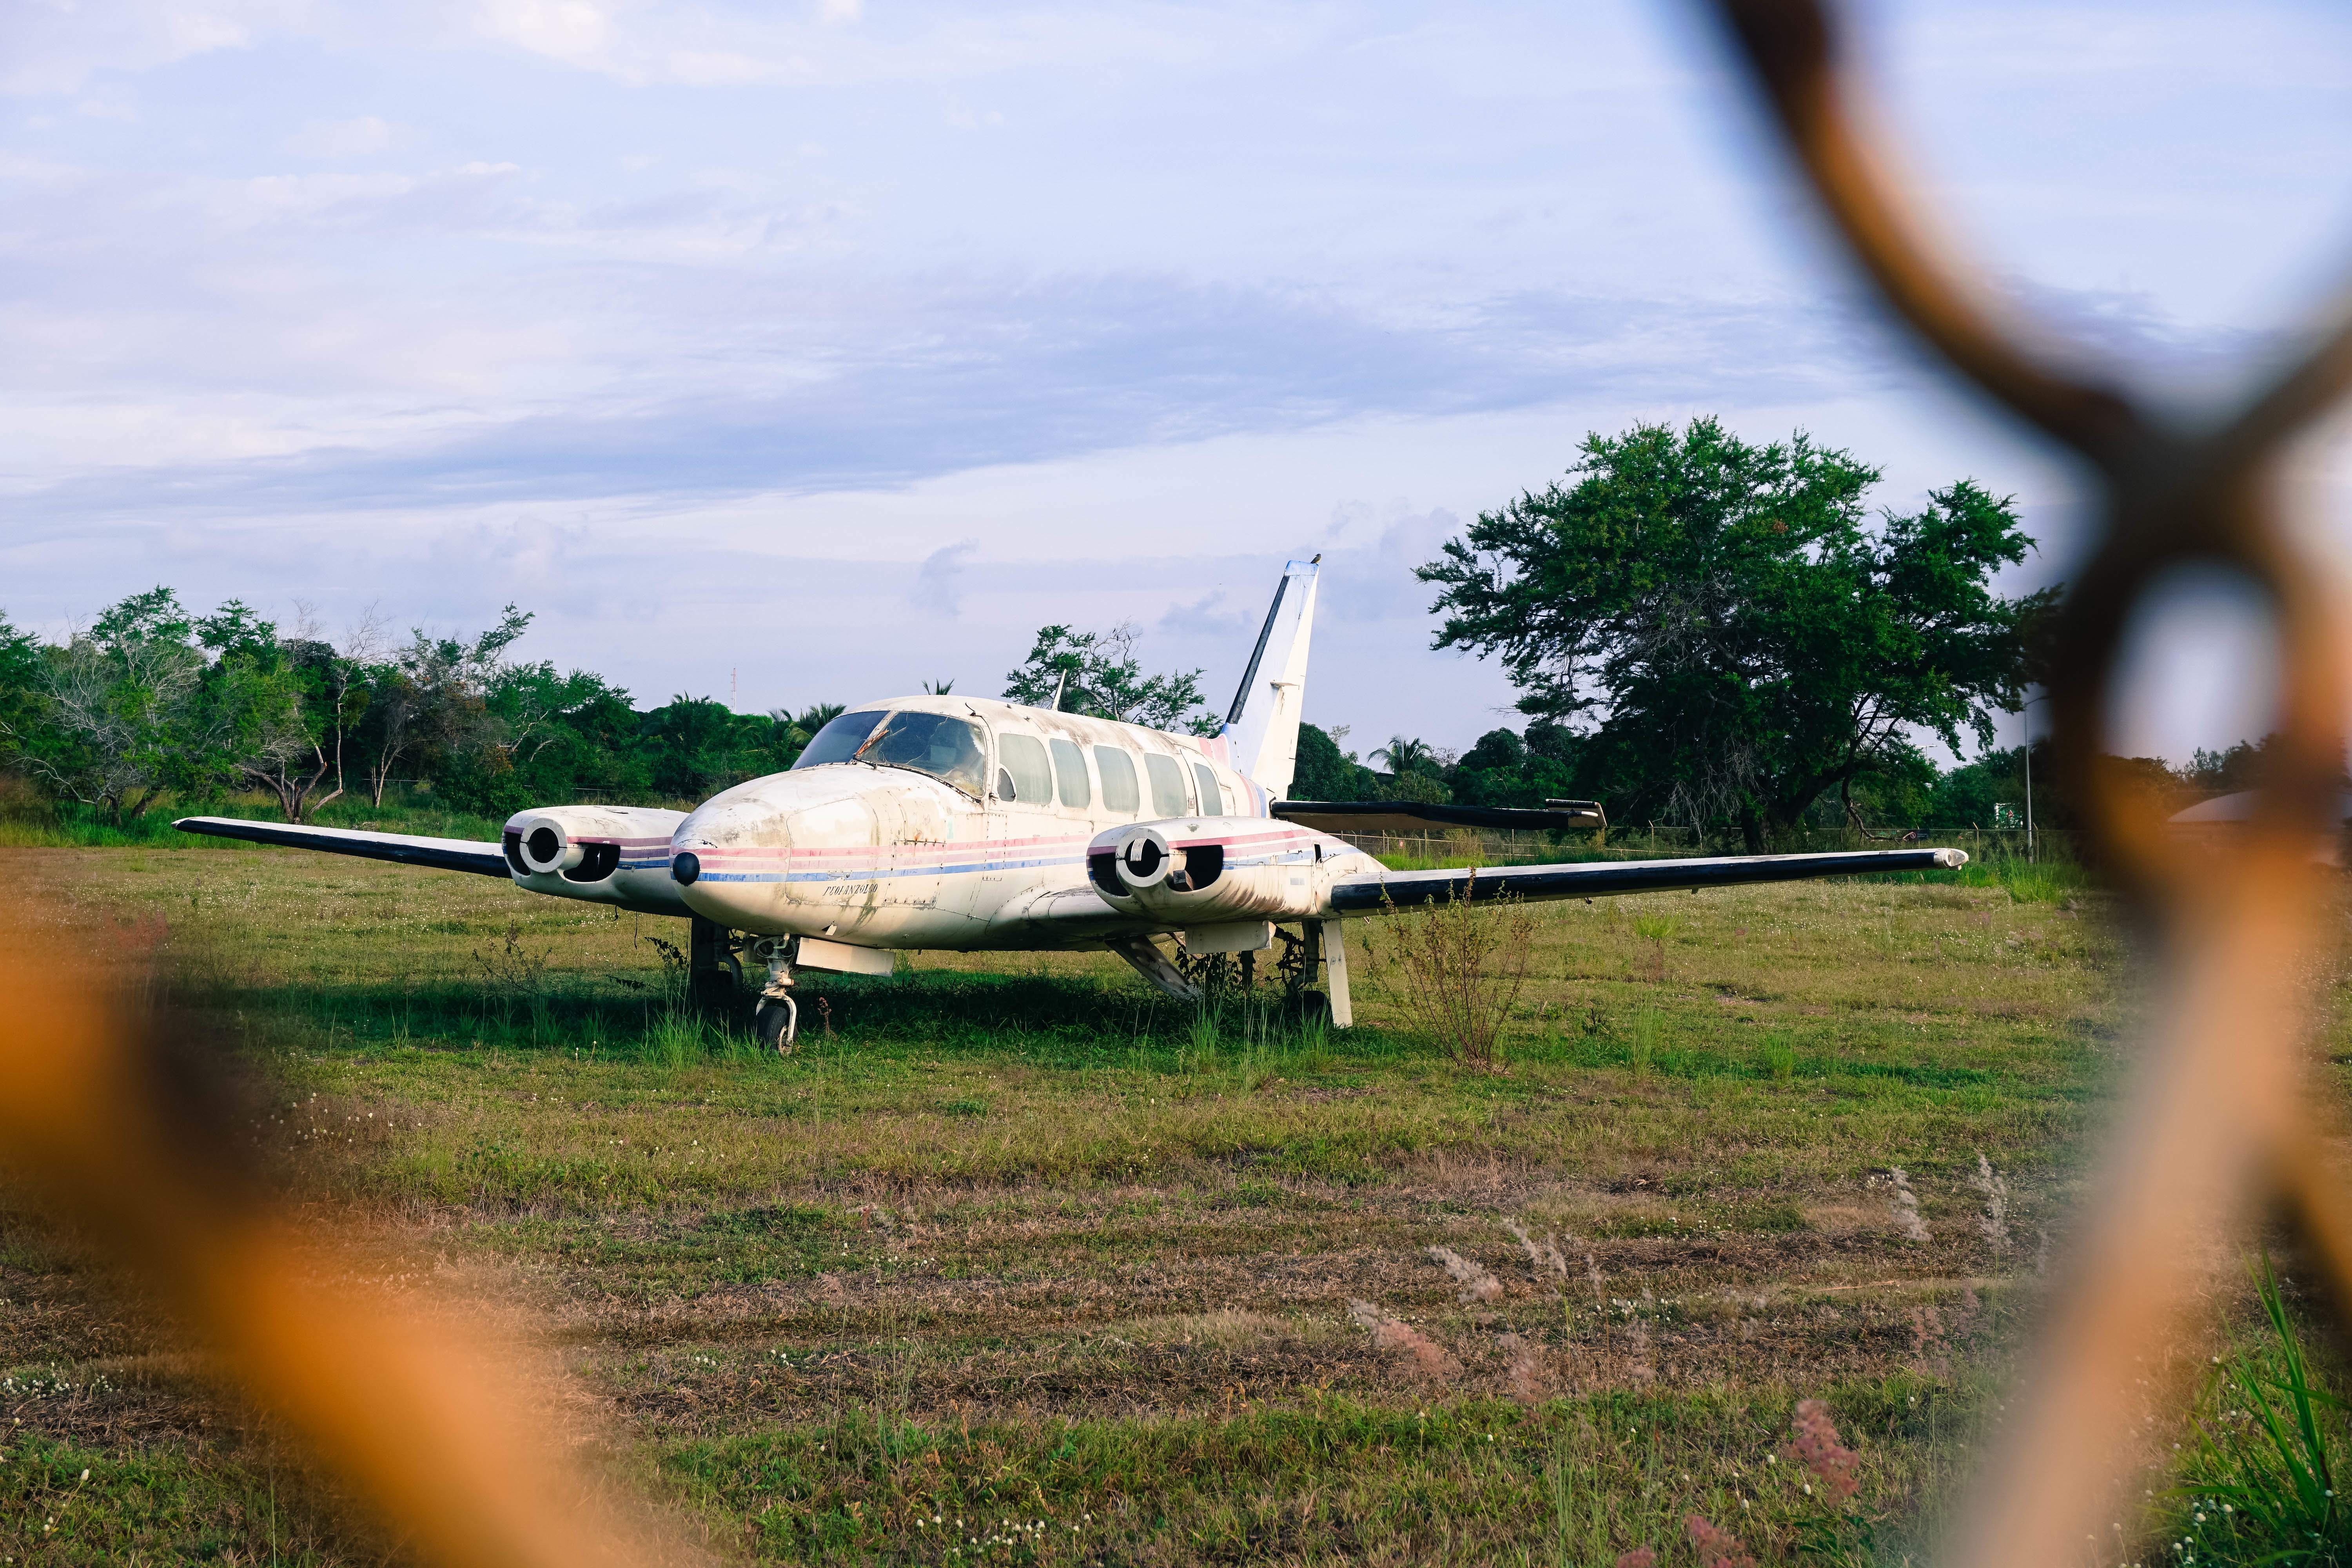
wing, airplane, aircraft, vehicle, aviation, flight, airliner, takeoff, light aircraft, air force, jet aircraft, military aircraft, atmosphere of earth, aircraft engine